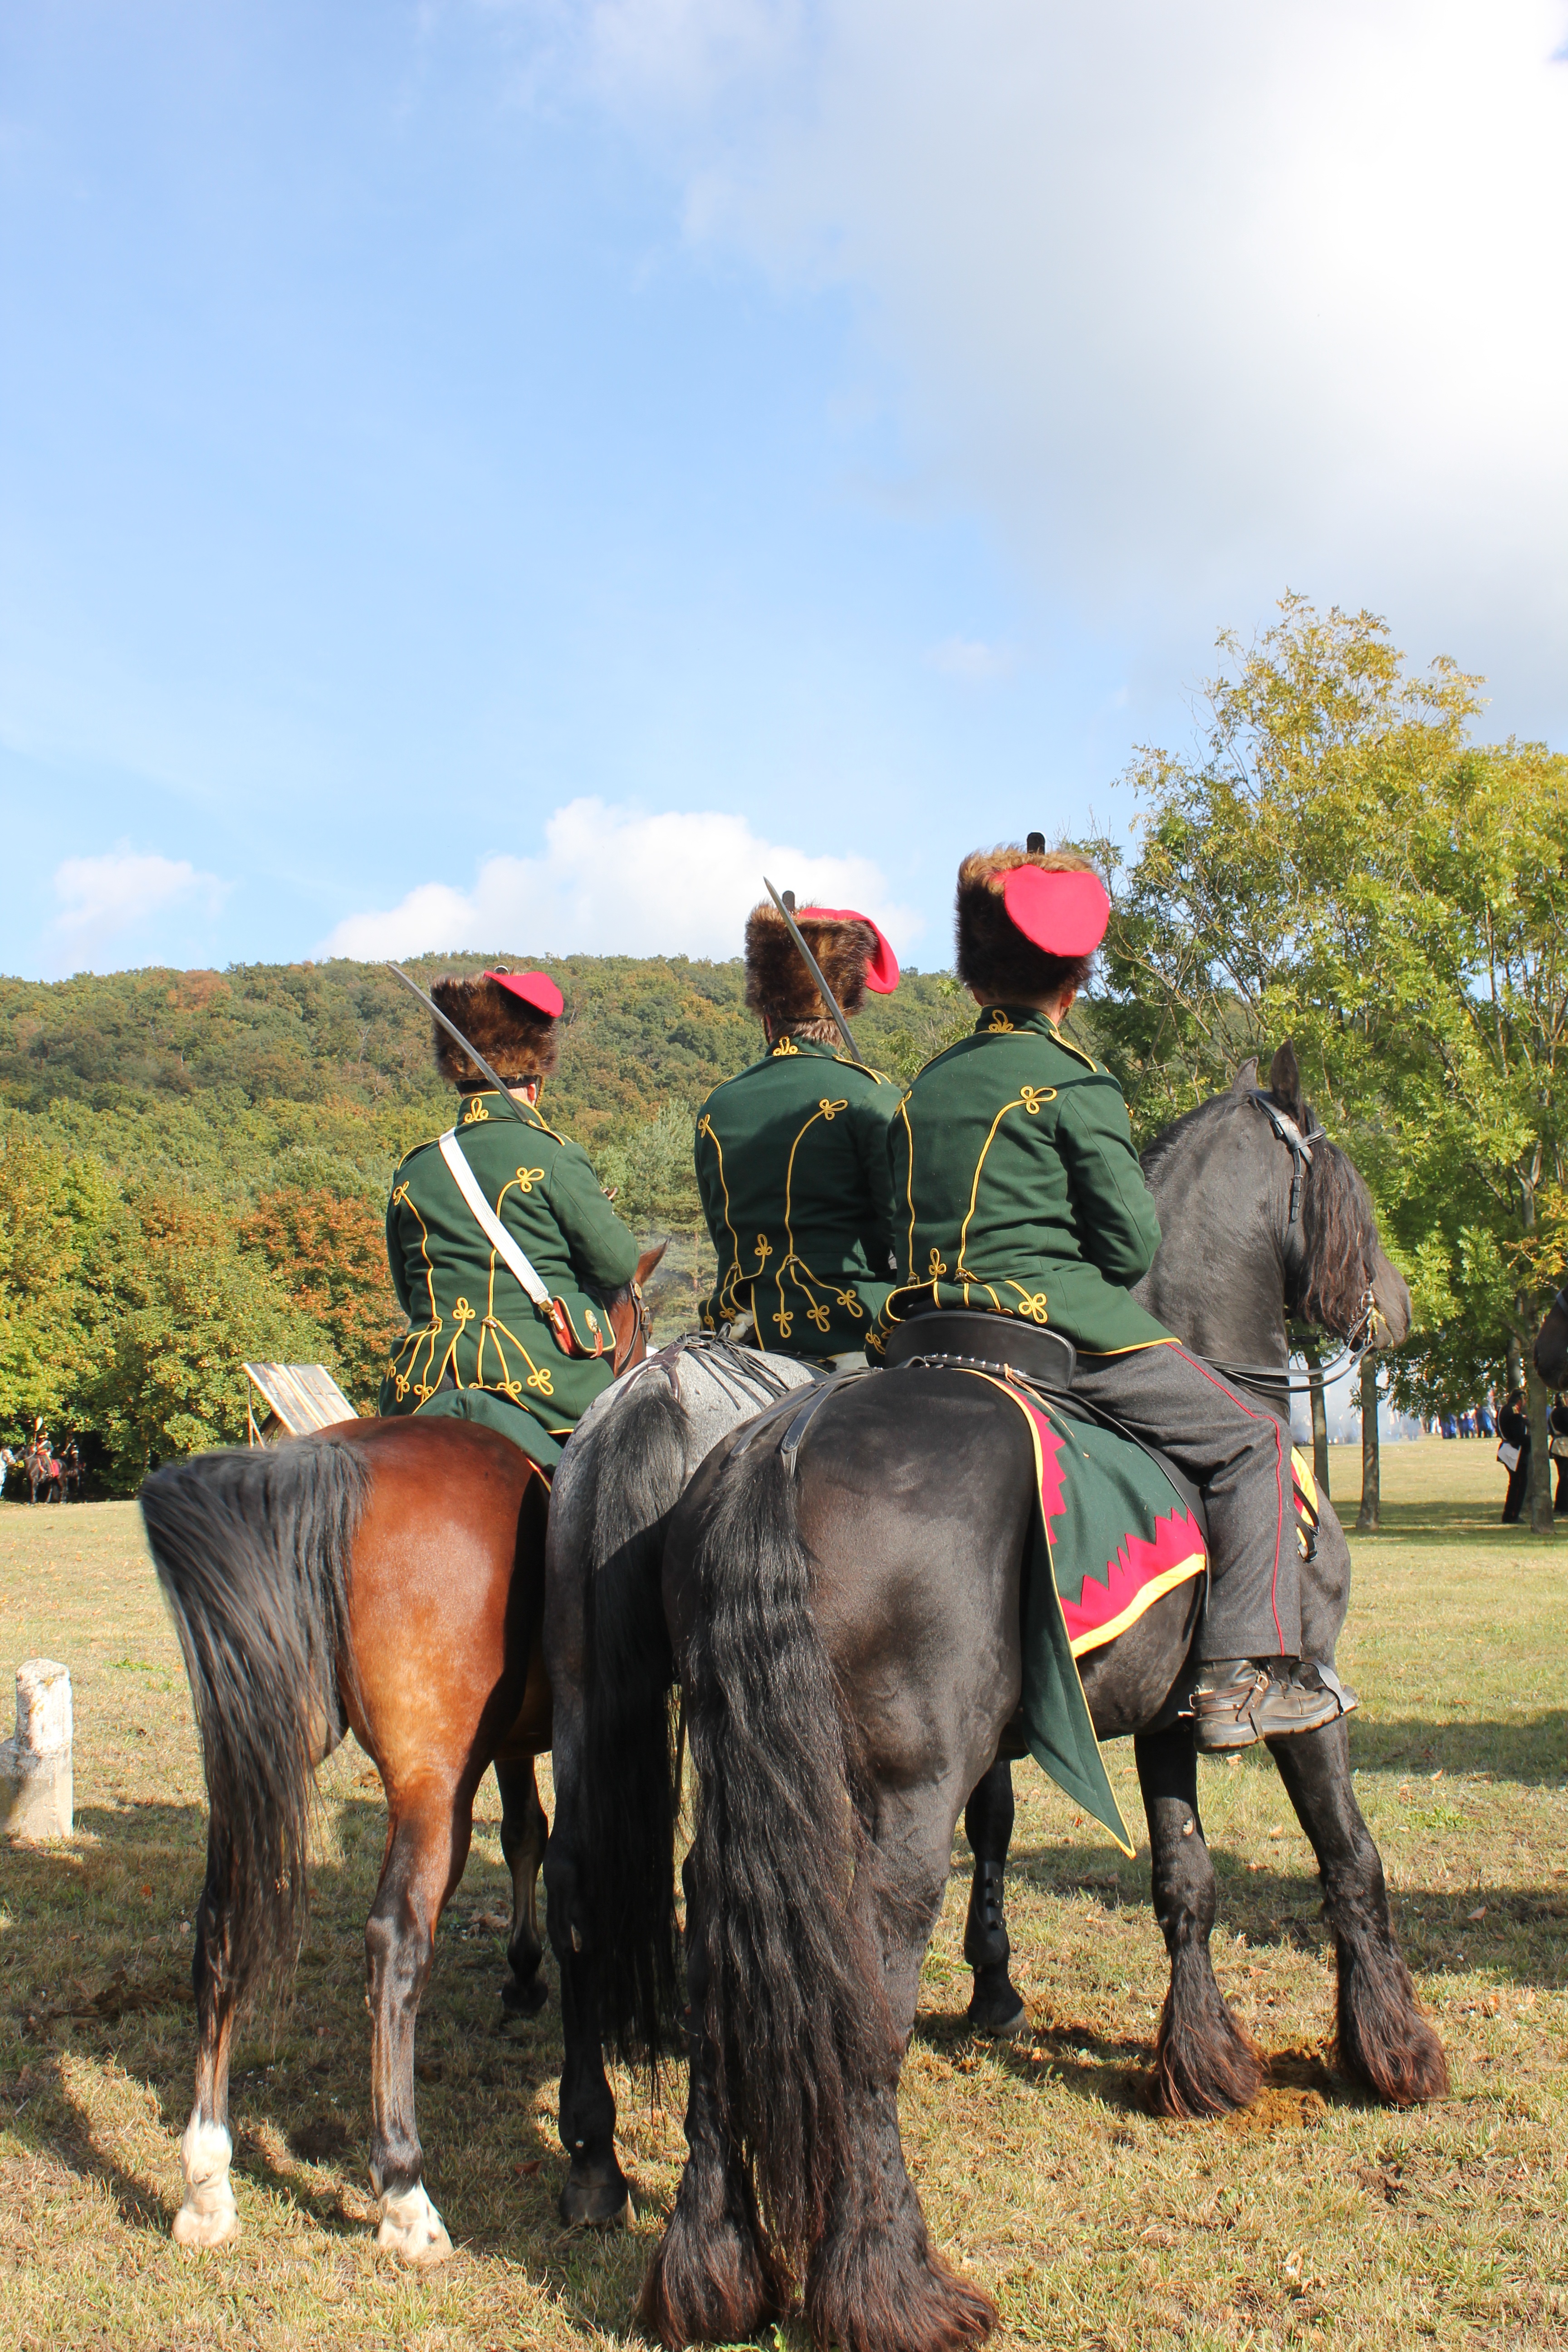
farm, soldier, horse, mare, history, jockey, rural area, pack animal, trail riding, cattle like mammal, horse like mammal